Habiganj District

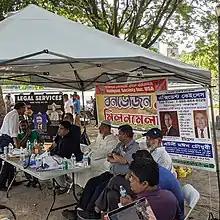
Habiganj diaspora festival in the New York City borough of Queens.

During the British Raj, Habiganj was established as a Thana (police precinct) in 1790, under Dhaka district (1779–1793).